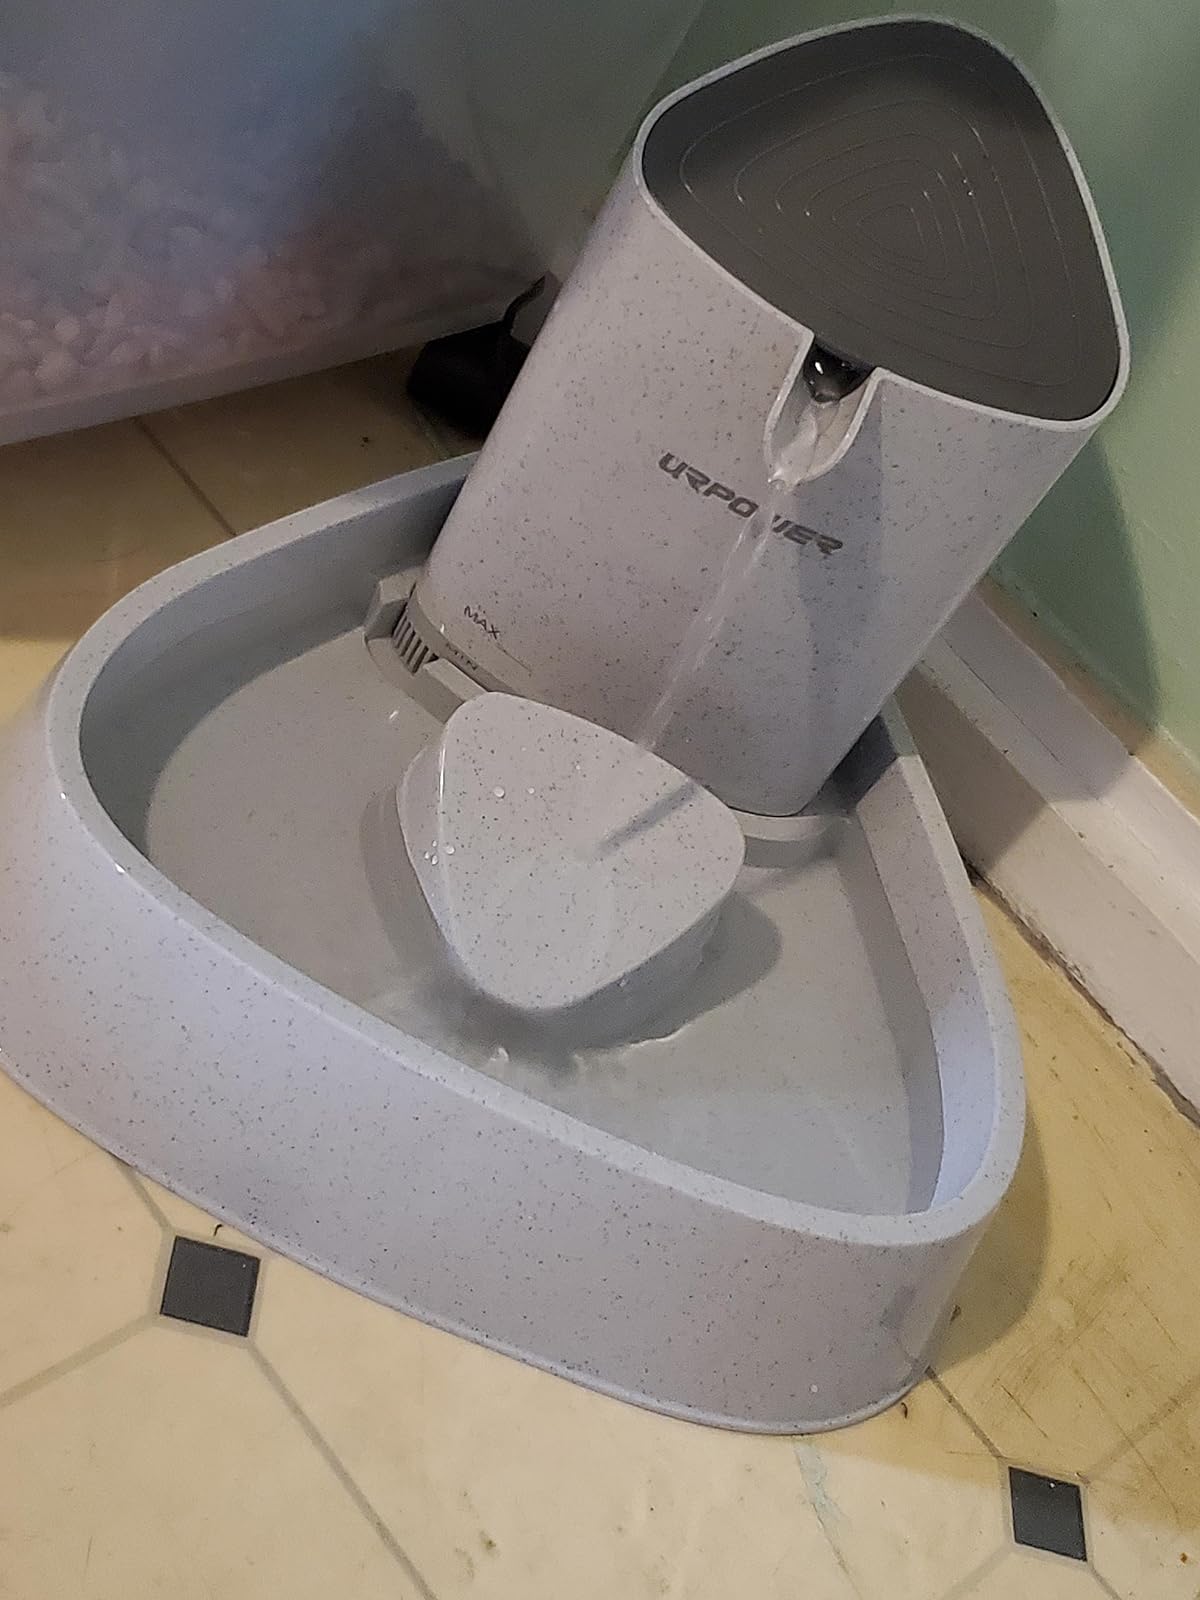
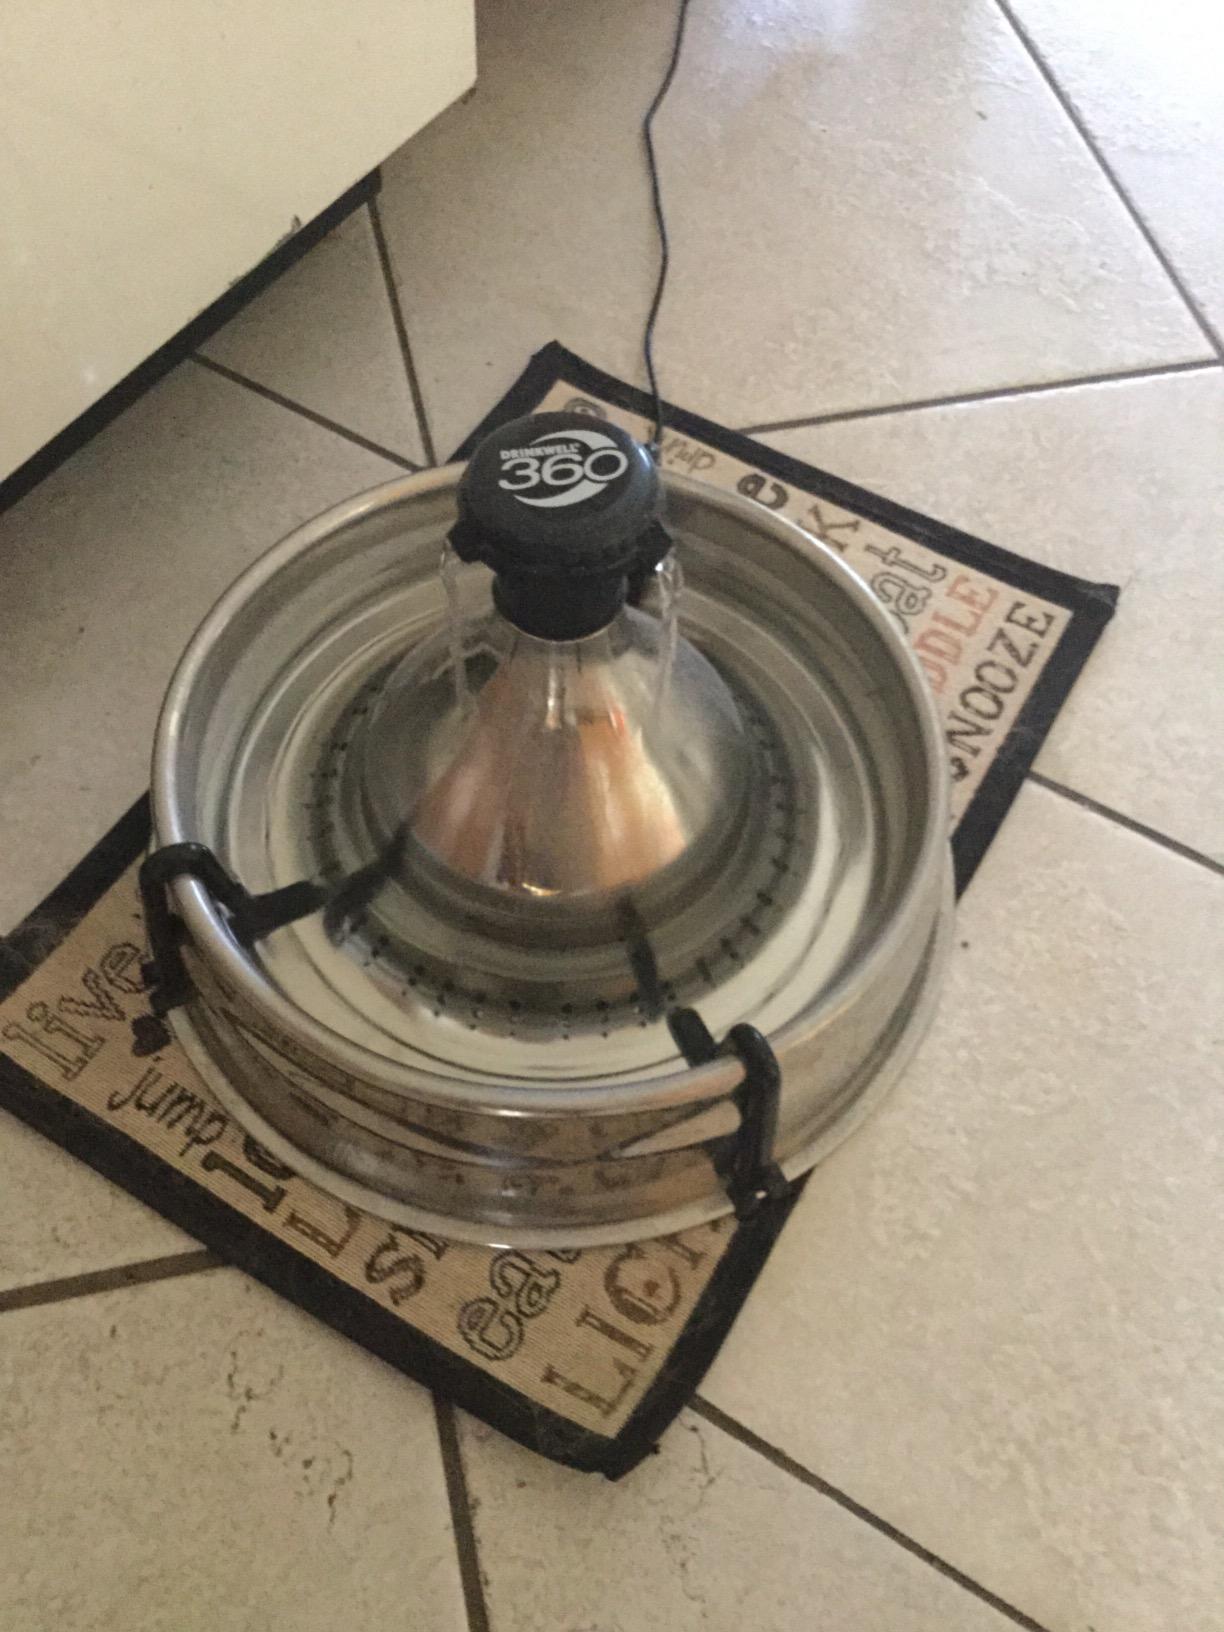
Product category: items_bowl
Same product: no